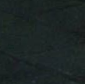
Surface type: concrete plates